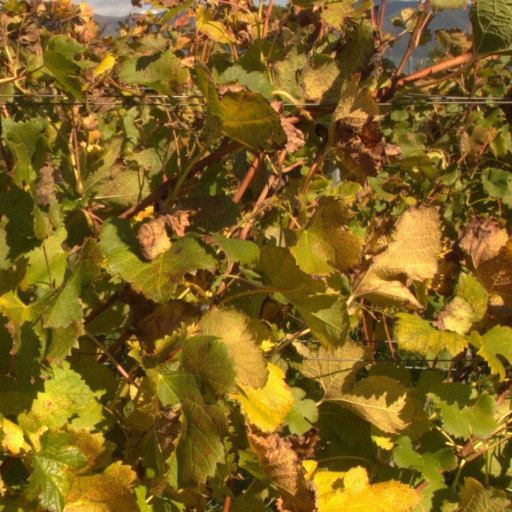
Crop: grape